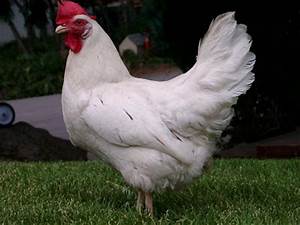
Label: gallina